Guatemalan immigration to the United States

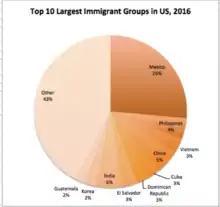
Top 10 Largest Immigrant Groups in 2016, Source: Migration Policy Institute (MPI) tabulation of data from U.S. Census Bureau, 2010 and 2016 American Community Surveys (ACS), and 2000 Decennial Census; data for 1960 to 1990 are from Campbell J. Gibson and Emily Lennon, "Historical Census Statistics on the Foreign-Born Population of the United States: 1850 to 1990" (Working Paper No. 29, U.S. Census Bureau, Washington, DC, 1999)

According to the 2010 US Census, the Guatemalan-born population totaled 1,044,209 people, comprising 2.1% of the overall immigrant population of the US, and making Guatemala the 10th highest sender of immigrants in the US.